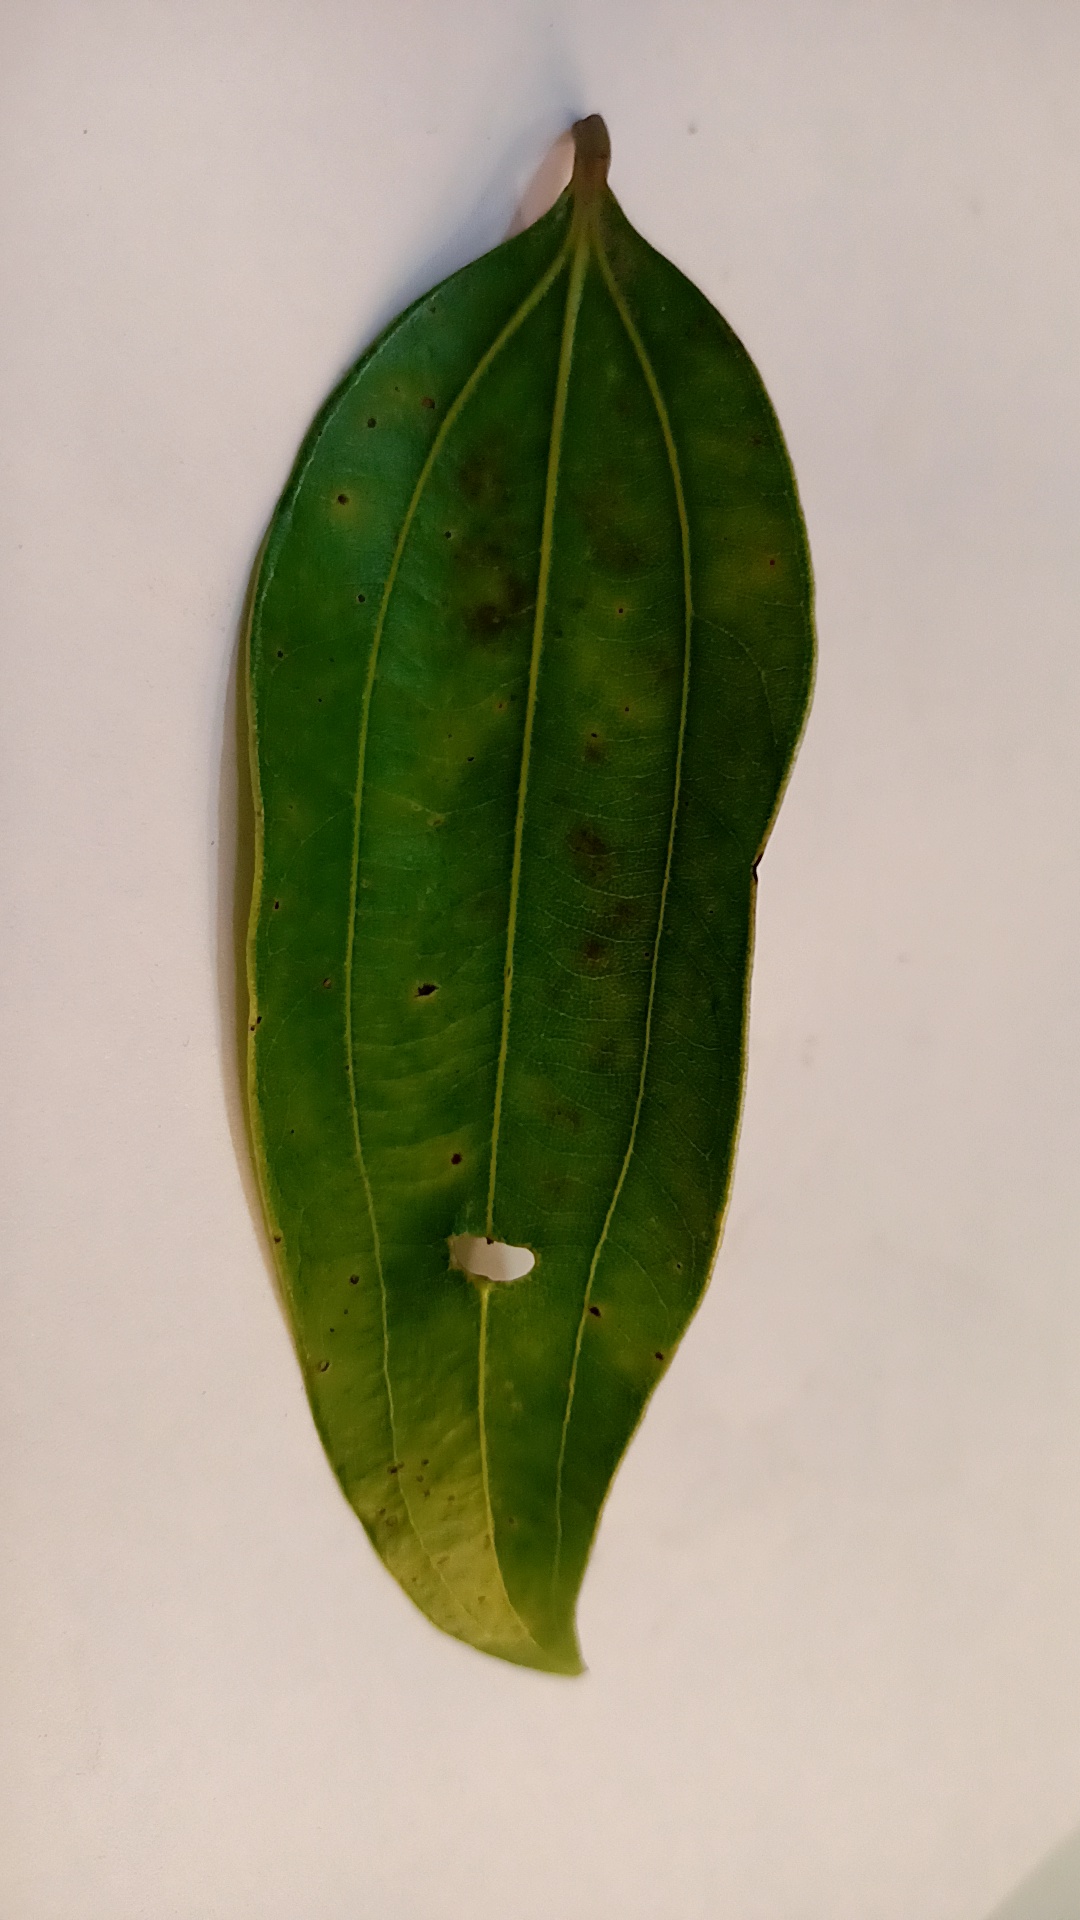
Label: Disease